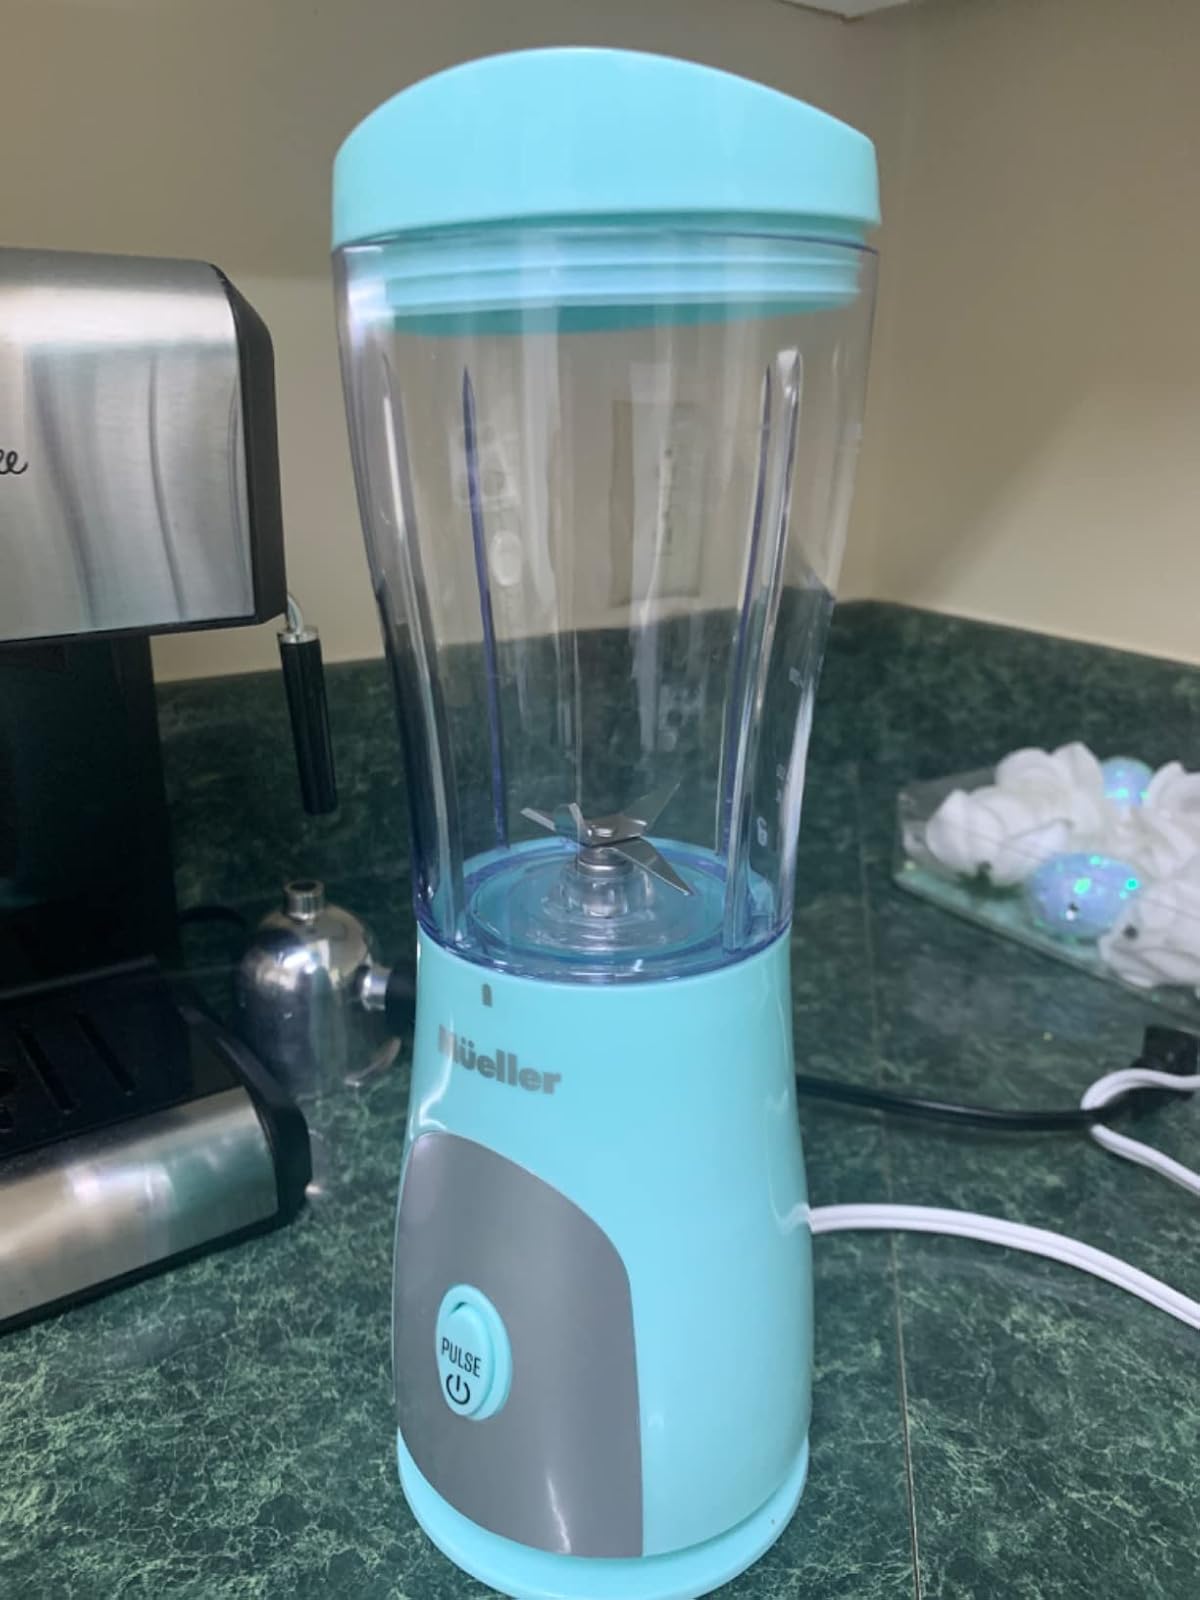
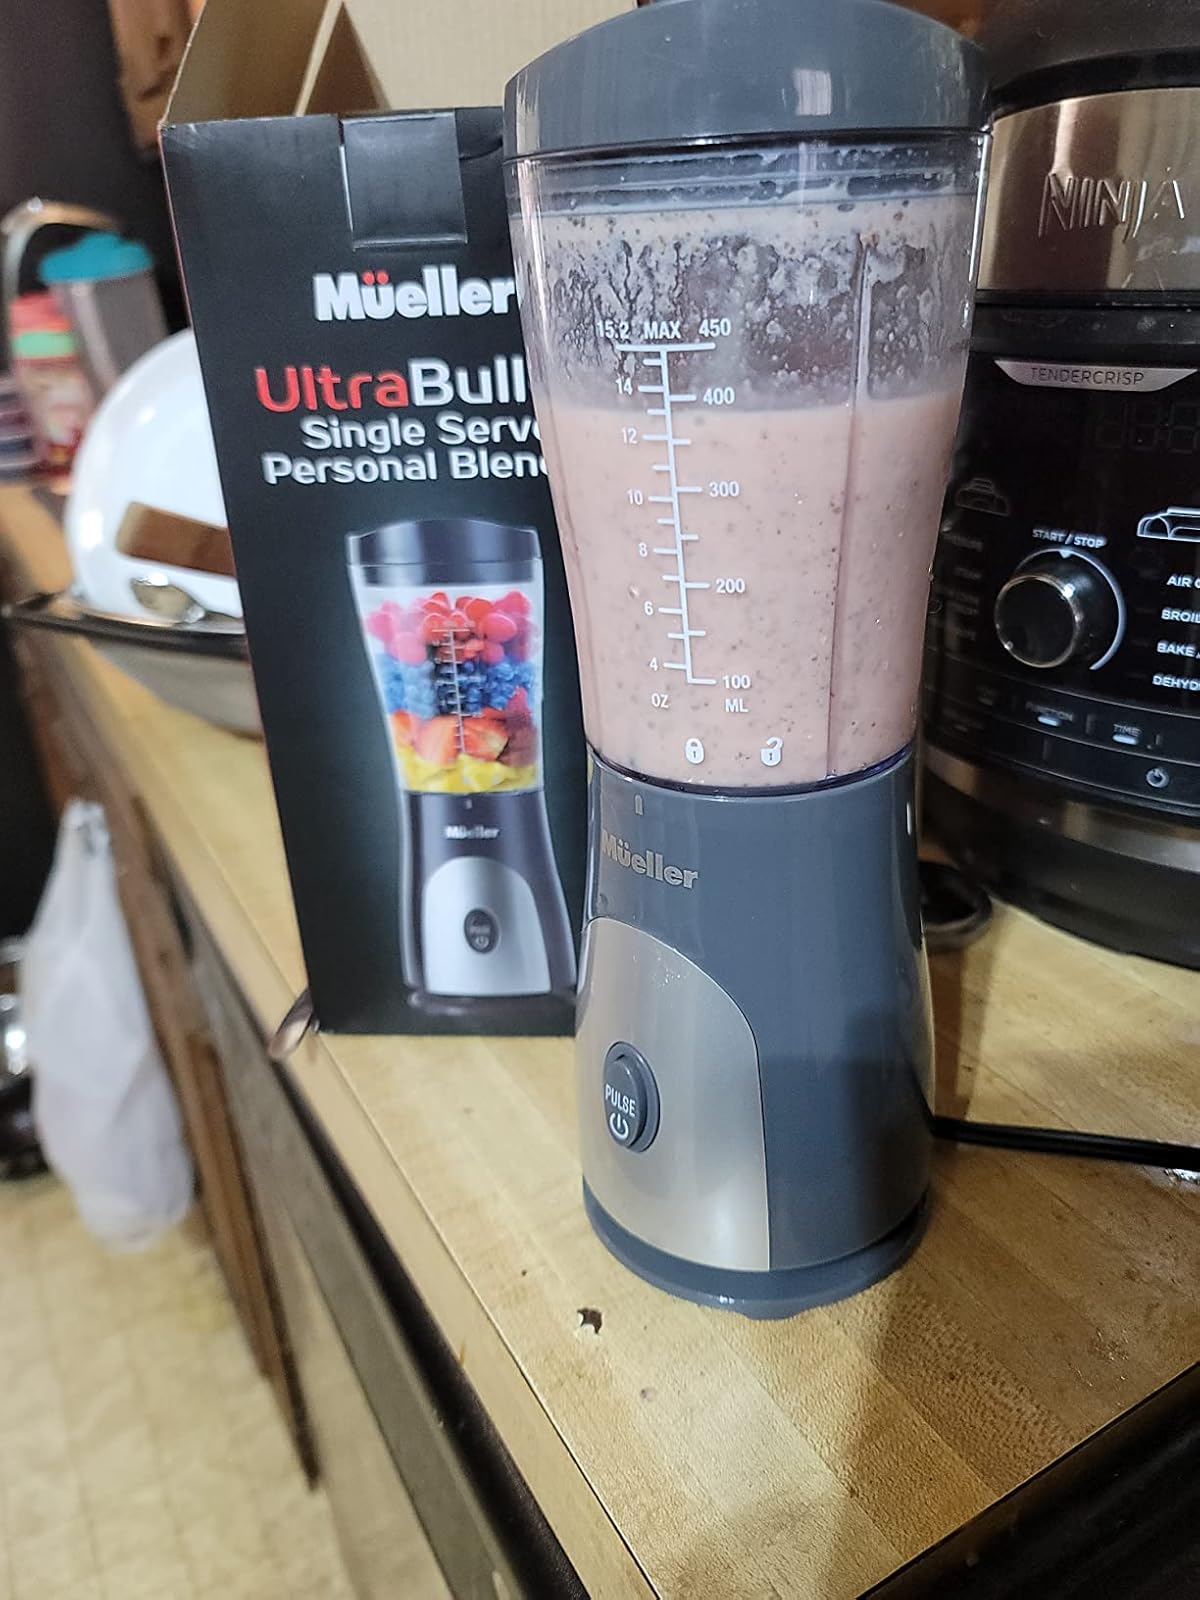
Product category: items_blender
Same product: no